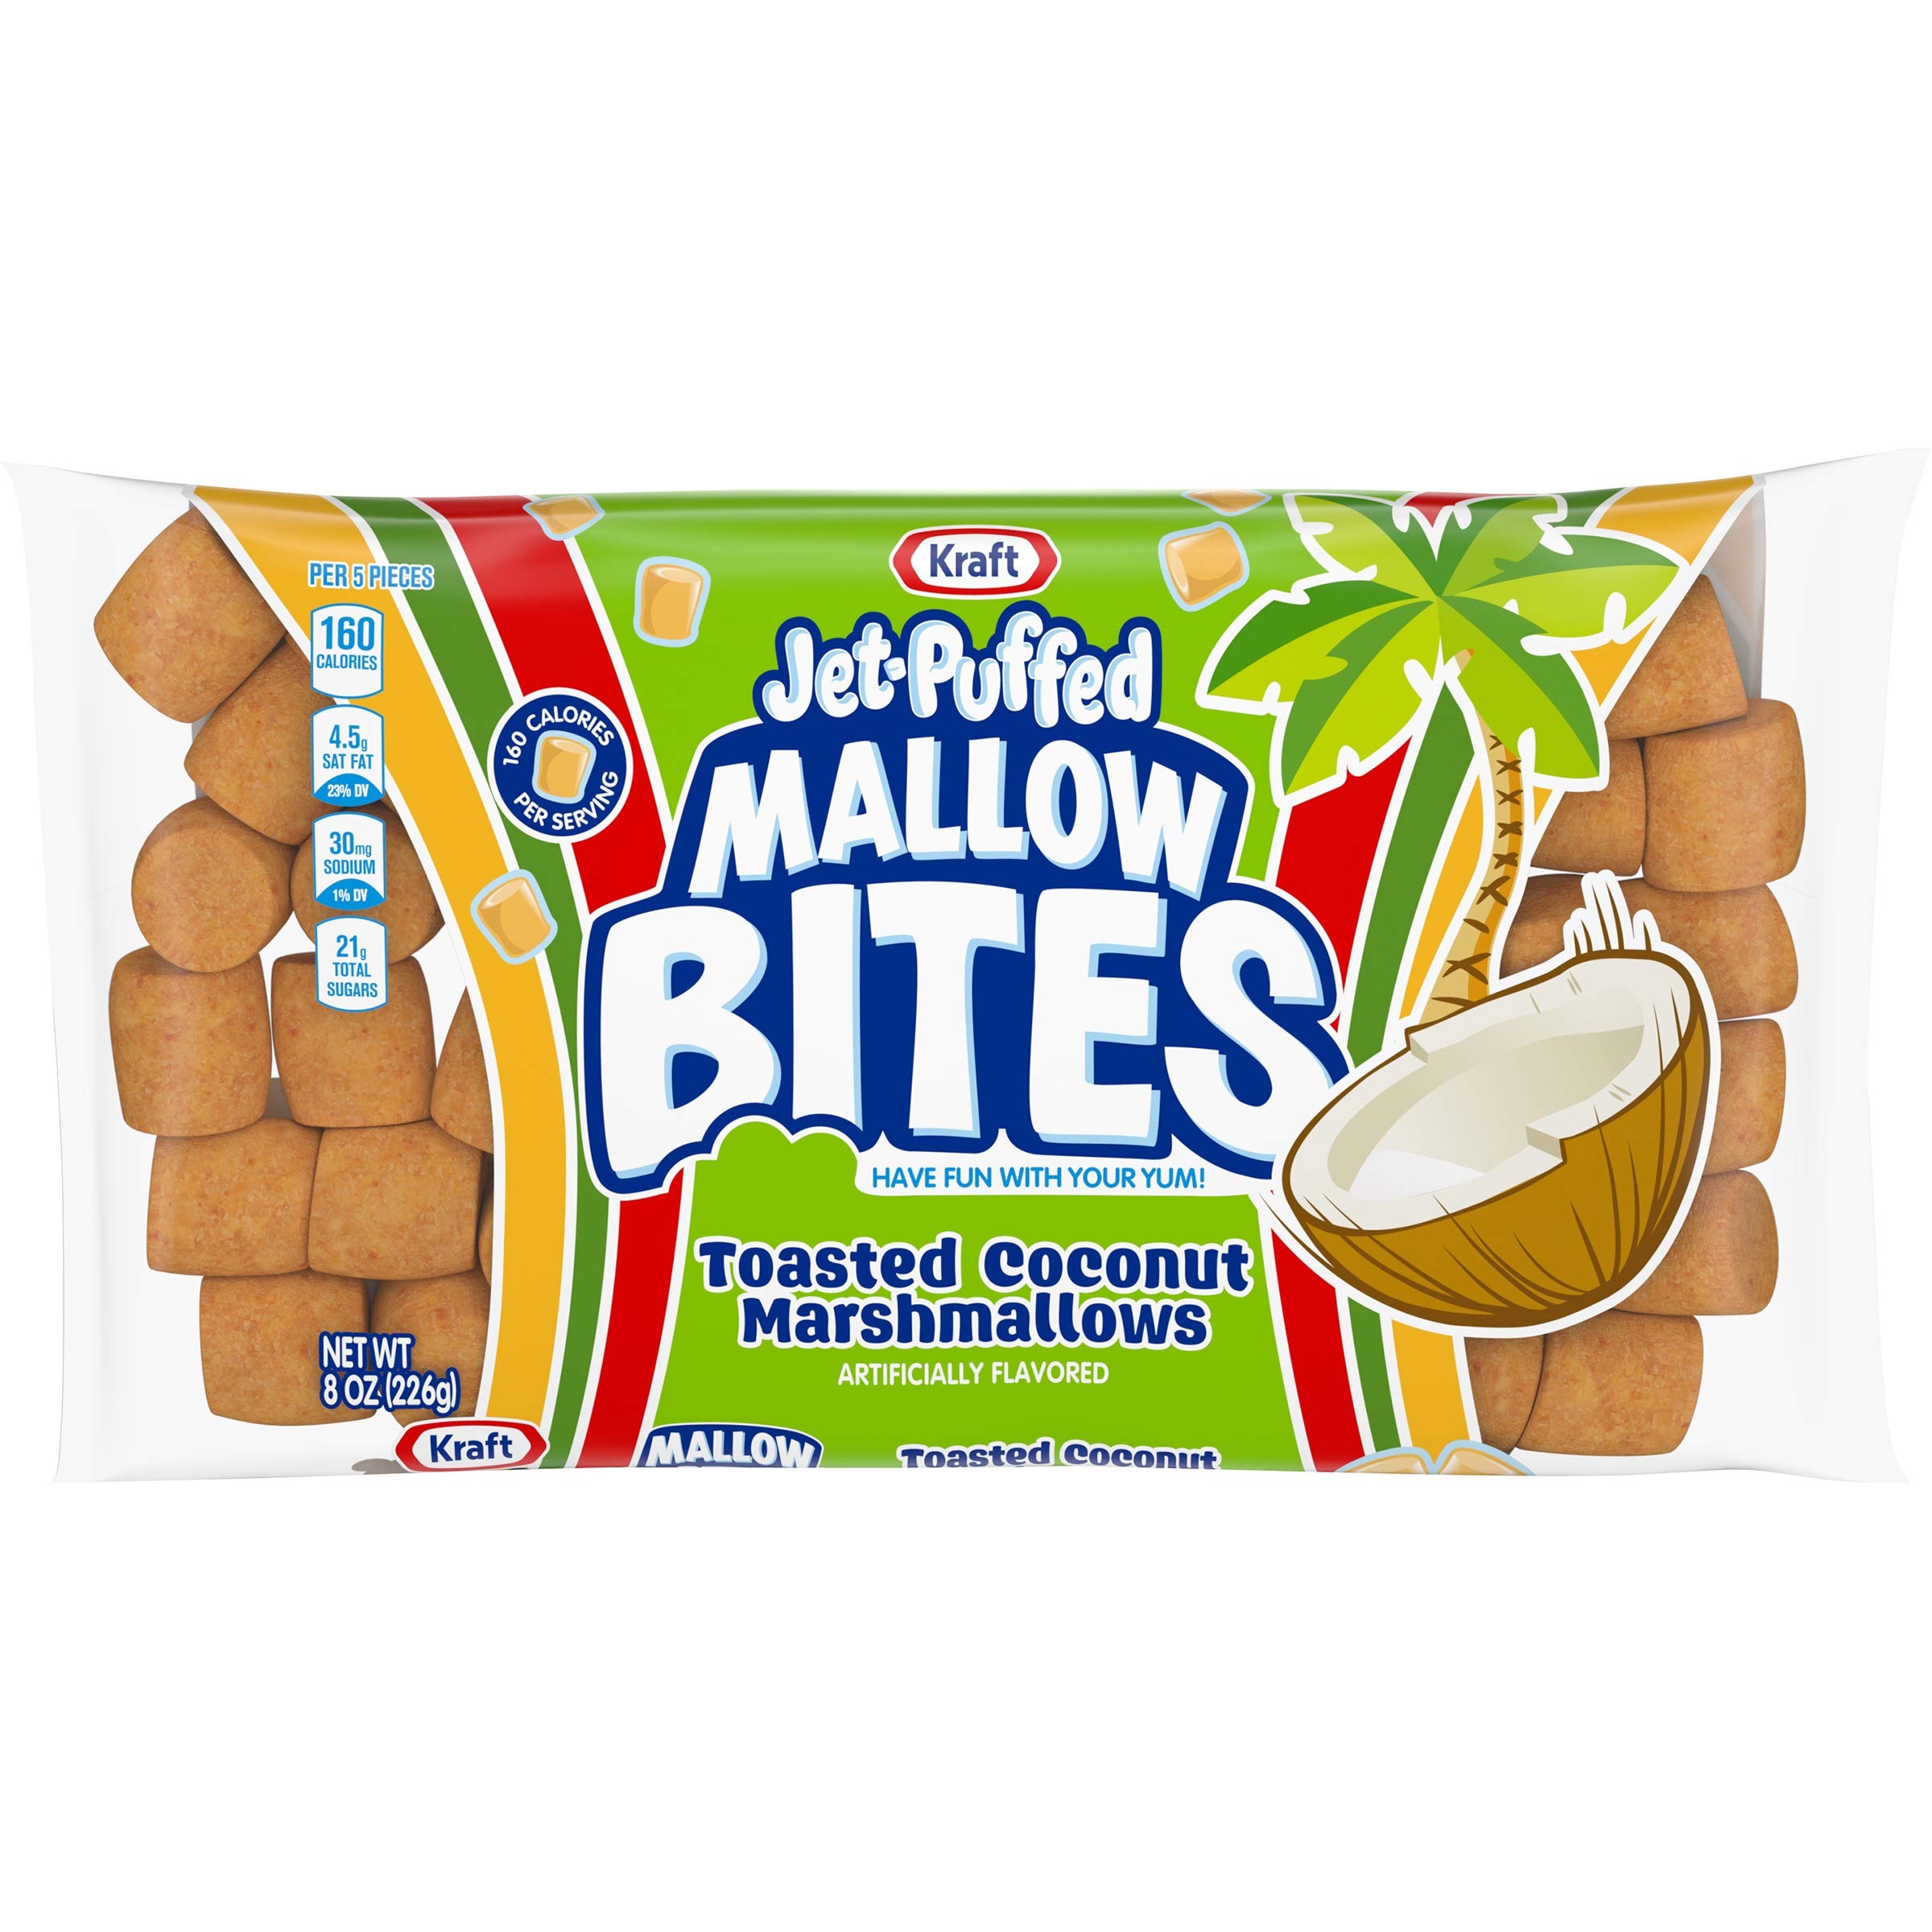
Item Name: Jet-Puffed Mallow Bites Toasted Coconut Flavored Marshmallows, 8 oz Bag
Bullet Point 1: Packaging May Vary
Bullet Point 2: Have funwith your yum!
Bullet Point 3: The perfecttreat to pop when you're looking for that burst of flavor and fun!
Bullet Point 4: 6 Servings per package
Value: 8.0
Unit: Ounce

Price: 4.66